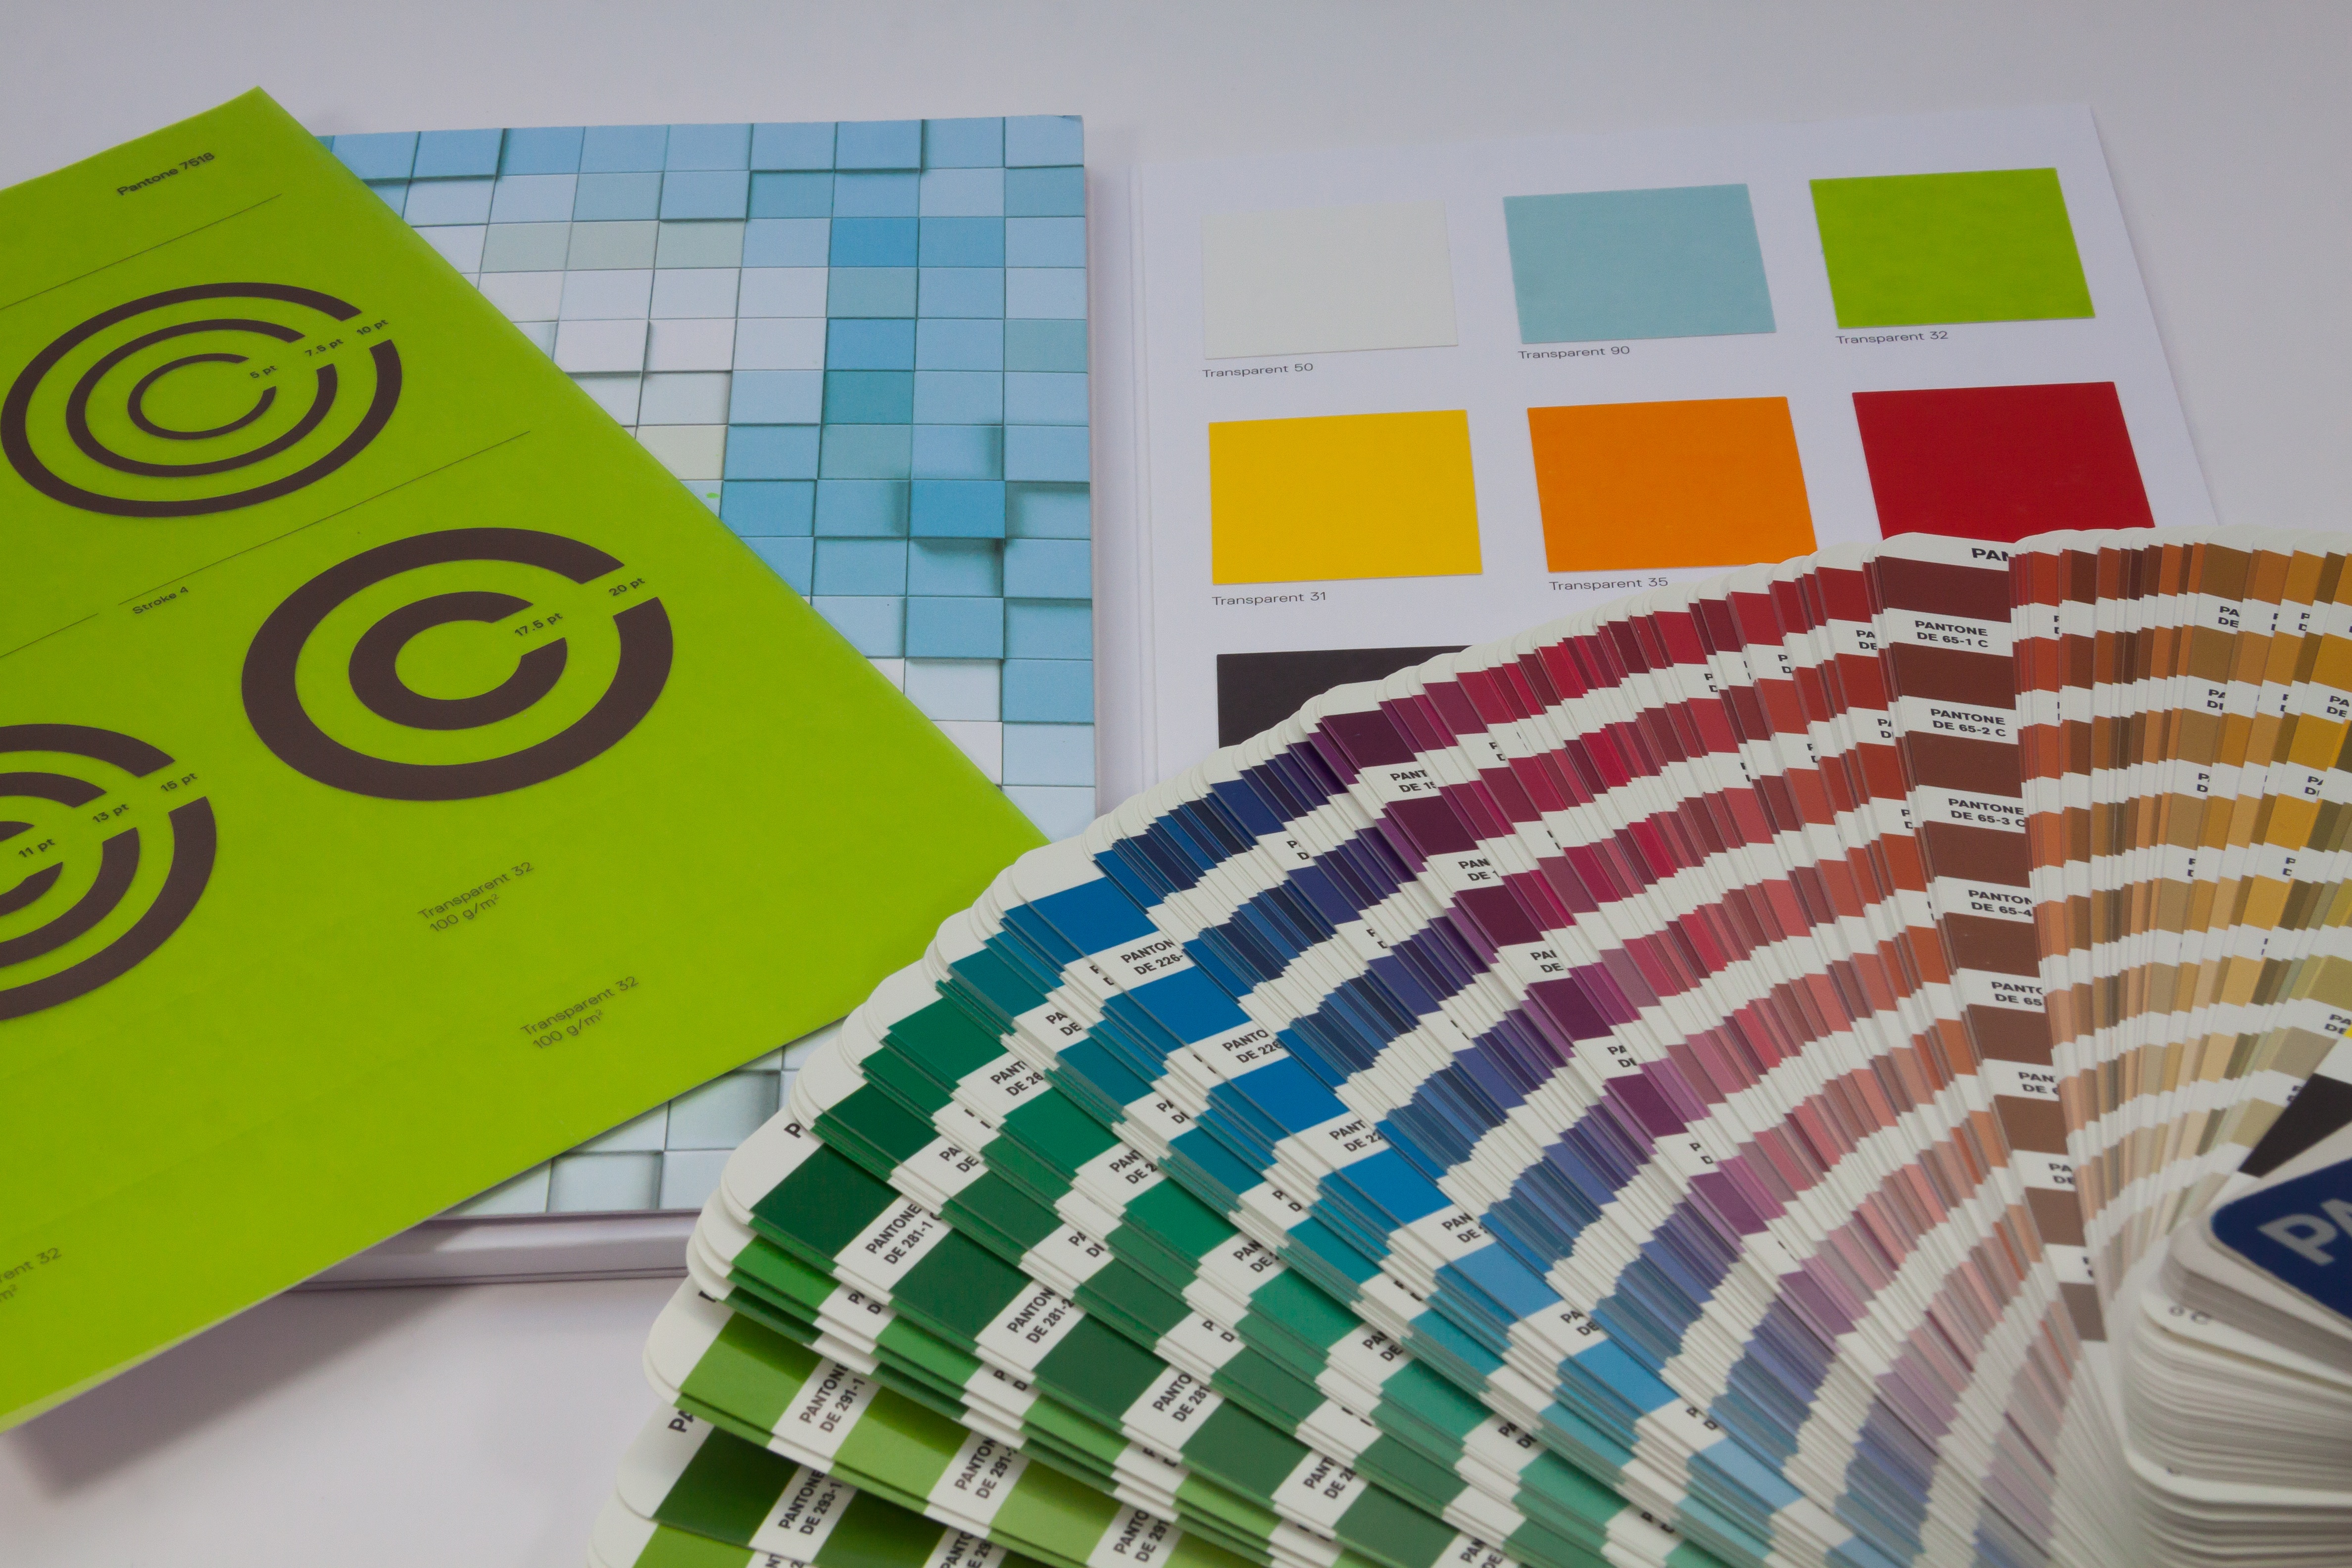
pattern, green, color, material, quilt, textile, art, decision, design, shape, pantone, pressure, evaluation, quilting, color patterns, paper pattern, color fan, print sample, point size, font weight, print quality